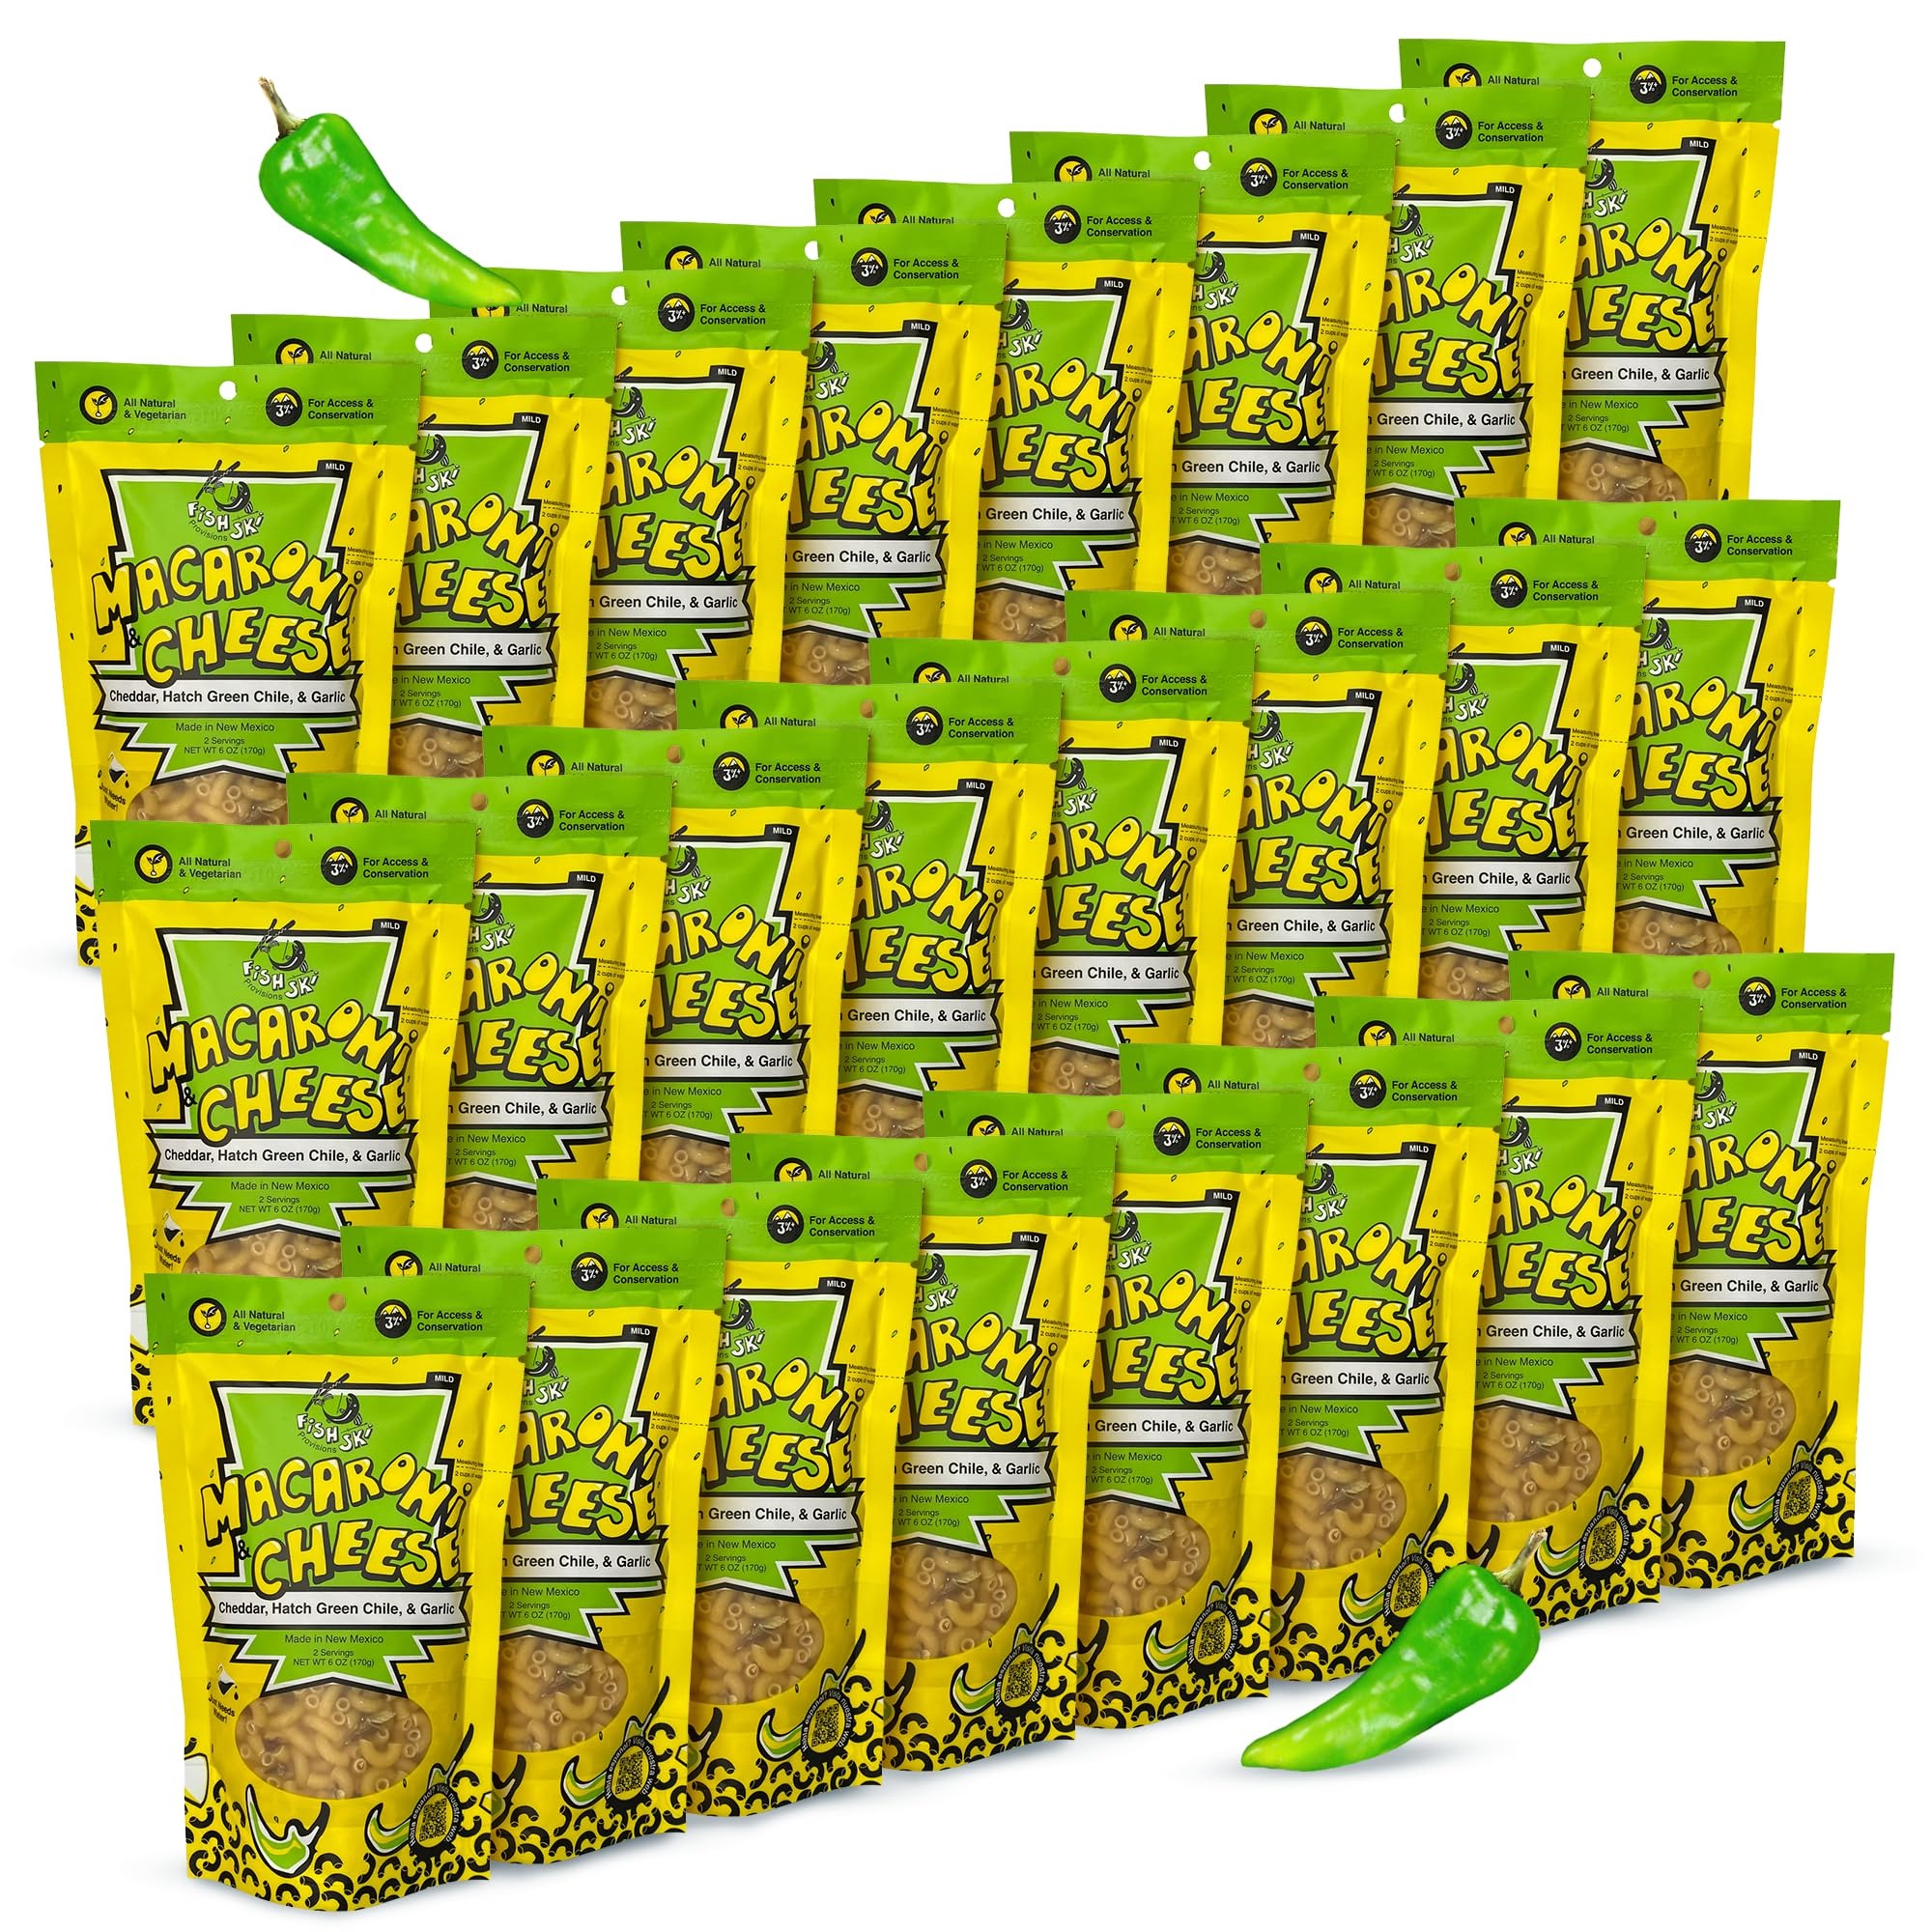
Item Name: Macaroni and Cheese with Hatch Green Chile + Cheddar Cheese + Garlic, by FishSki Provisions, 6 oz bags, 24 pack
Bullet Point 1: COOK AND EAT the perfect comfort food
Bullet Point 2: DELICIOUS AND EASY to make mac with a kick.
Bullet Point 3: PACKED WITH SOUTHWEST FLAVOR. Enjoy hatch green chiles, real cheddar cheese, and non-GMO pasta
Bullet Point 4: NO ADDED PERSERVATIVES or artificial flavors
Bullet Point 5: ALL YOU NEED IS A FORK and two cups of boiling water for this ready made meal
Product Description: Eat for an Adventure! FishSki Provisions provides comfort food with adventurous flavors to inspire bolder living. From Boulder, Colorado; in the foothills of the Rocky Mountains, we are never far from rivers, mountains, trails, our vegetable garden, or our kitchen. There is nothing better than a long day of fly fishing, running a river, backpacking to a high mountain lake, or skiing fresh powder followed by sharing a wholesome, healthy – usually a little spicy – interesting meal with friends and family. Our mac and cheese is made with GMO Free pasta and peppers, real cheese, and the best Hatch Chile. It’s actual food, free of any artificial flavors and preservatives. It’s portable and packable to take with you on your next adventure. Additionally, our mac does not require any extra ingredients to prepare. We hope our foods inspire customers to eat more adventurously and be more adventurous. FishSki Provisions is dedicated to: Providing real foods made with real ingredients. Sourcing, packing and transporting our foods in the most environmentally responsible manner possible. And most importantly using our business to conserve and protect our outdoor heritage.
Value: 24.0
Unit: Count

Price: 85